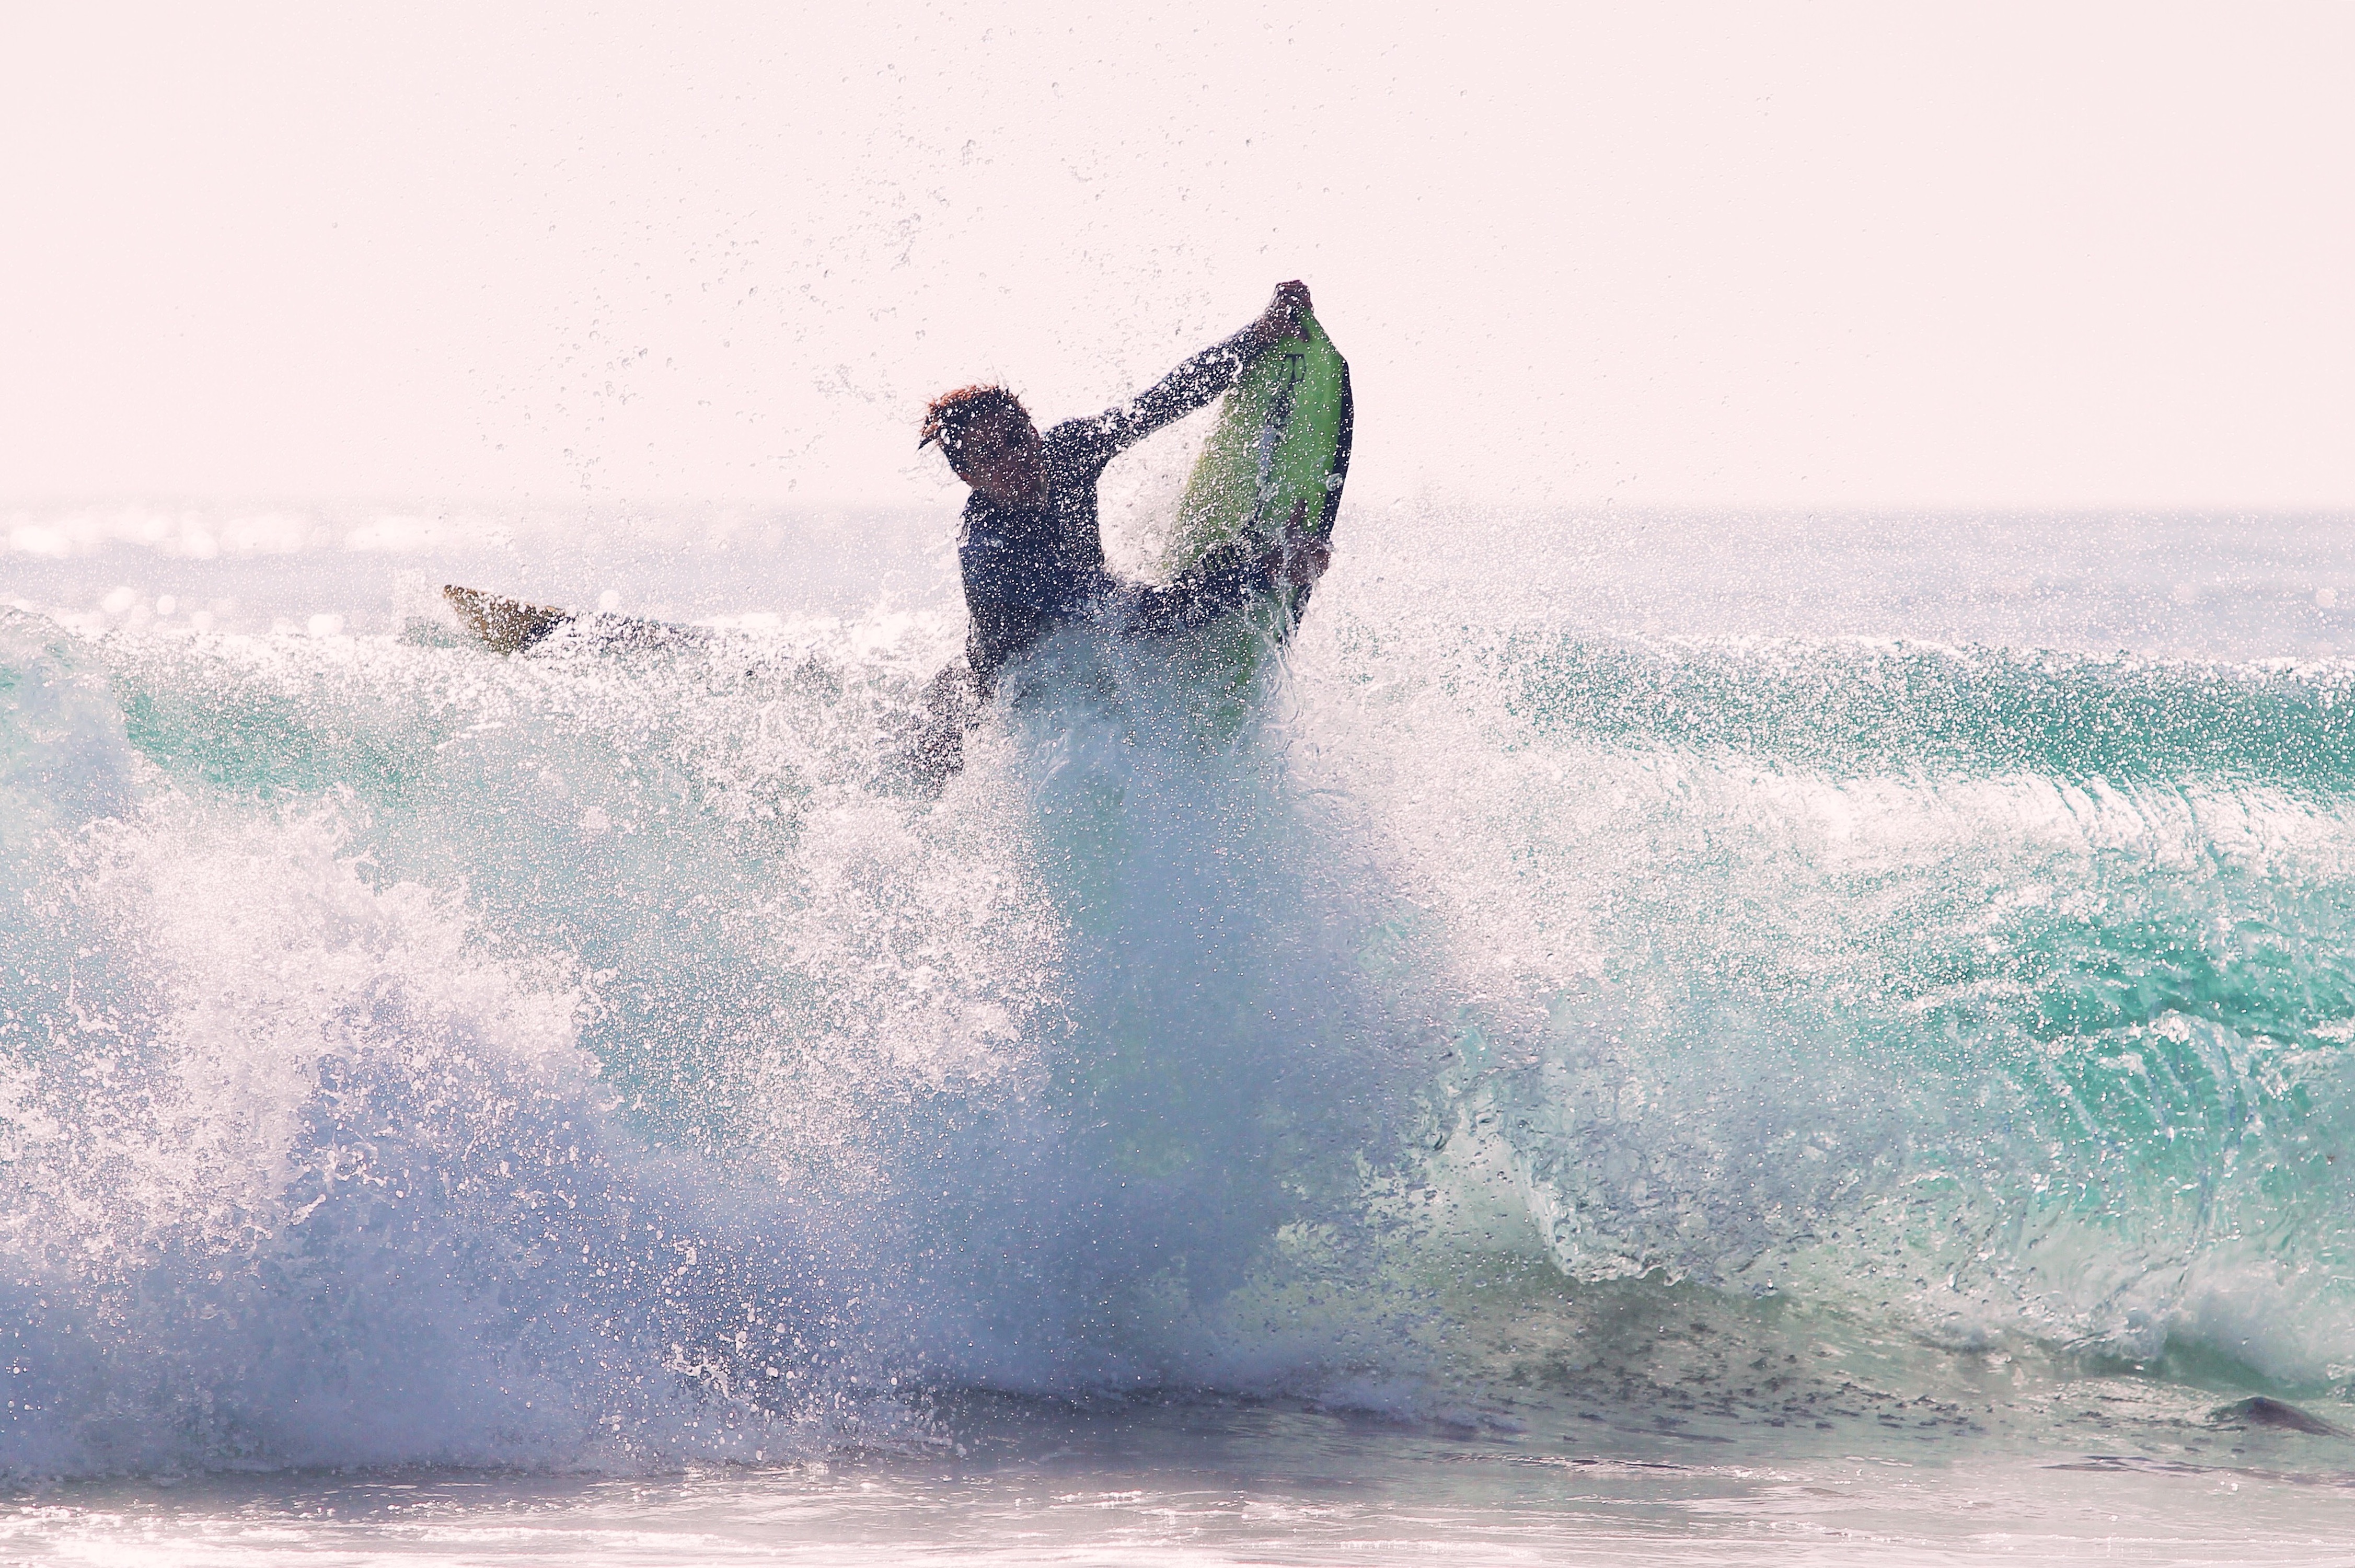
man, sea, water, ocean, person, wave, surfer, surfing, surfboard, waves, sports, water sport, wind wave, boardsport, surfing equipment and supplies, surface water sports, bodyboarding